Nettipattom

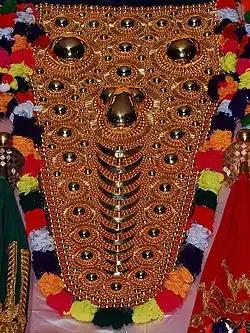

Nettipattam is an ornament used in Kerala to adorn the forehead of temple Elephants during Temple festivals and other auspicious events. Nettipattam is often translated into English as an elephant caparison. Nettipattam is made with Gold and Copper. It is an integral part of Kerala culture. The Legend has it that Lord Brahma was the first divinity to design a forehead embellishment for Lord Indra's white war elephant, the Airavata.